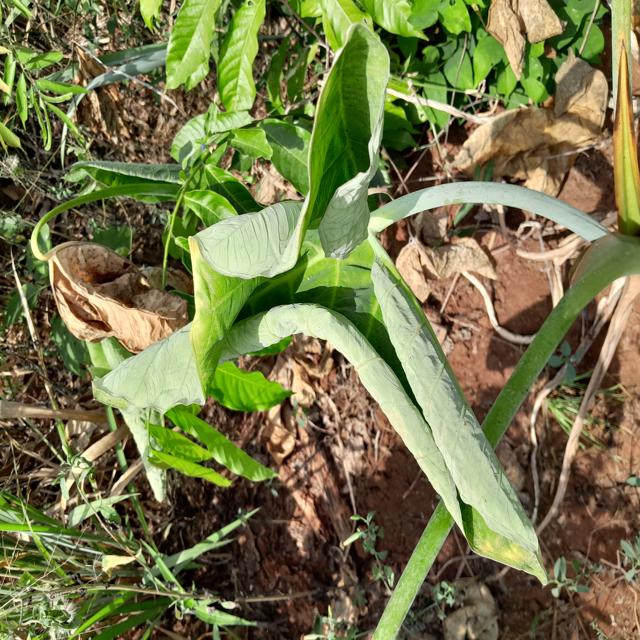
Label: Healthy